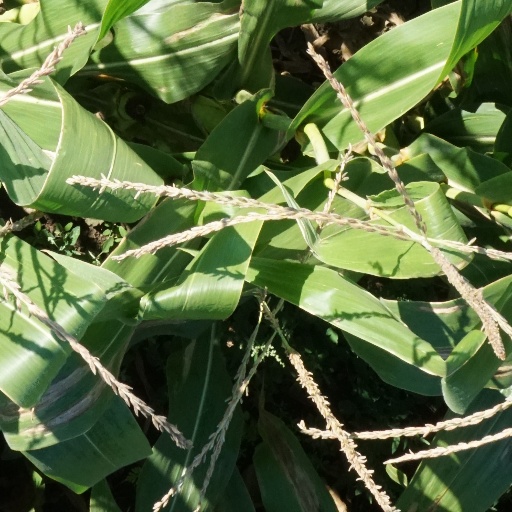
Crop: maize; corn